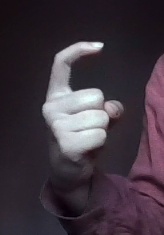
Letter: ra